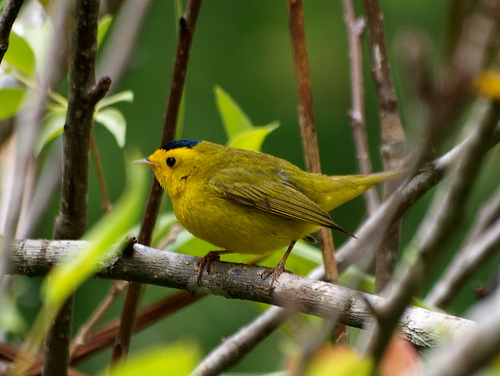
small green bird with yellow breast and blue and black crown.
this bird is yellow with black on its head and has a very short beak.
a small yellow bird with gray in its wings, a black crown and black eyes.
bird has small flat beak and a black head the rest of the bird is yellowish green.
this bird is yellow in color with a small skinny beak, and yellow eye rings.
this bird is yellow with black and has a very short beak.
this small bird is olive green changing to a yellower green at the face with a stark black crown.
a bird with a blue head and yellow body.
this bird is yellow in color, with a small beak.
this bird has pointed short bill, with a yellow breast, and a yellow belly.
Species: Wilson Warbler